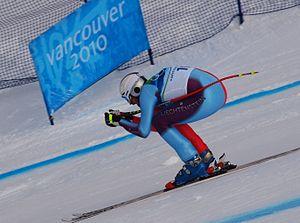
Marco Büchel, né le 4 novembre 1971 à Walenstadt, est un ancien skieur alpin liechtensteinois qui s'illustrait d'abord dans les disciplines techniques puis dans les disciplines de vitesse. Issu de la petite nation du Liechtenstein, il a notamment remporté une médaille d'argent aux Championnats du monde 1999, ainsi que quatre épreuves de Coupe du monde dans les années 2000 établissant par la même occasion le record du plus vieux vainqueur d'une épreuve à l'âge de 36 ans, 2 mois et 14 jours lors du super G de Kitzbühel.
La participation du Liechtenstein aux Jeux olympiques d'hiver de 2010 à Vancouver au Canada, du 12 au 28 février 2010, constitue la dix-septième participation du pays à des Jeux olympiques d'hiver. La délégation liechtensteinoise est composée de sept athlètes engagés dans deux disciplines, le ski alpin et le bobsleigh.